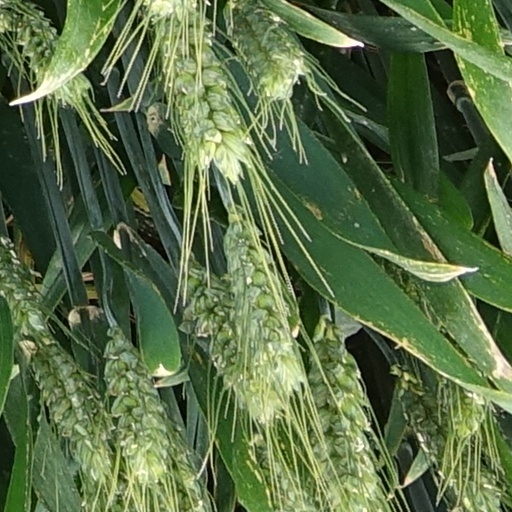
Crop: wheat